Rotary Racer

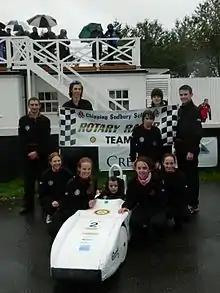
Winning at the 2013 National Greenpower Finals

Since 2005, the team has won the national championship (held at Goodwood Circuit or Rockingham Motor Speedway) five times out of the eight years.